Staurakios (eunuch)

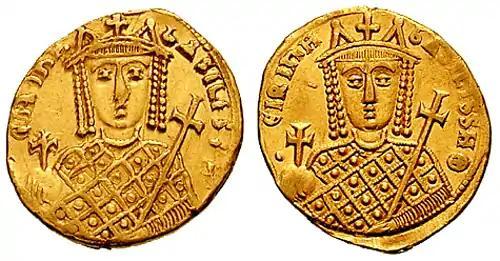
Gold "solidus" of Empress Irene during her sole rule (r. 797–802).

With the removal of Constantine VI, Irene henceforth reigned alone, the first Byzantine empress to do so. Staurakios, however, found his own position increasingly challenged by another powerful eunuch and trusted servant of the empress, Aetios. Both were engaged in an intense rivalry to place their relatives in positions of power so as to secure control of the Empire after Irene's death.